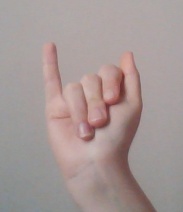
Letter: meem